First Presbyterian Church of Meridian

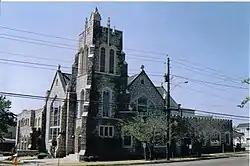

First Presbyterian Church of Meridian is a historic church in Meridian, Mississippi, which is listed on the National Register of Historic Places. The church was founded in 1856 by eight members including John T. Ball and Lewis A. Ragsdale, founders of the city of Meridian. The reverend at the time was William Curtis Emerson.